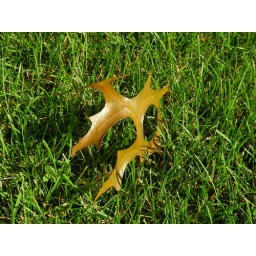
leaf in the green grass